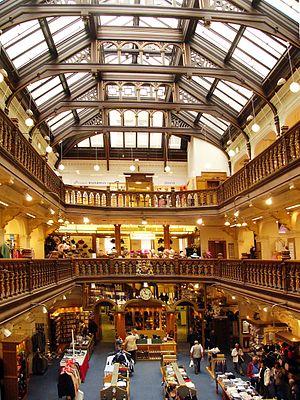
Le Grand Magasin Jenners, connu simplement comme Jenners, est un magasin situé à Édimbourg, en Écosse. Il a été le plus ancien grand magasin indépendant en Écosse, jusqu'à son acquisition par House of Fraser en 2005.